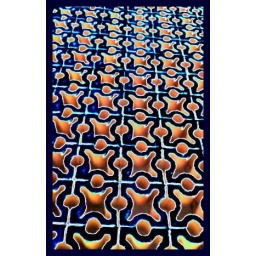
Brise-soleil on an office building in downtown Jackson. North Lamar at East Griffith Street.